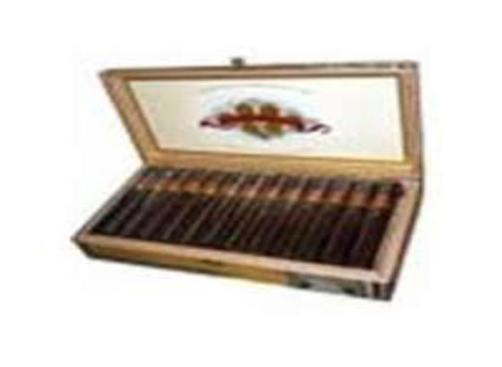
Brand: chateau real
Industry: Necessities